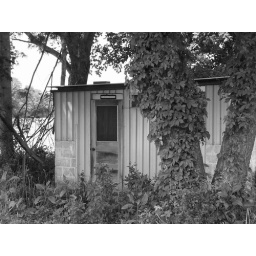
I went over this field to see what this little building was - some kind of hermitage of some sort